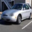
Label: automobile